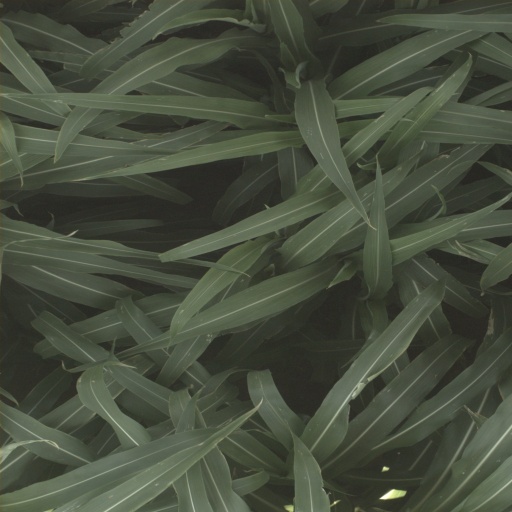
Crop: sorghum